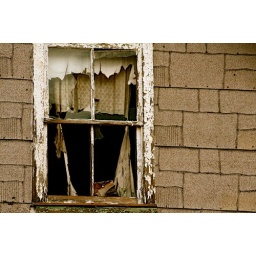
Second floor window of an abandoned building in Coaldale, PA.